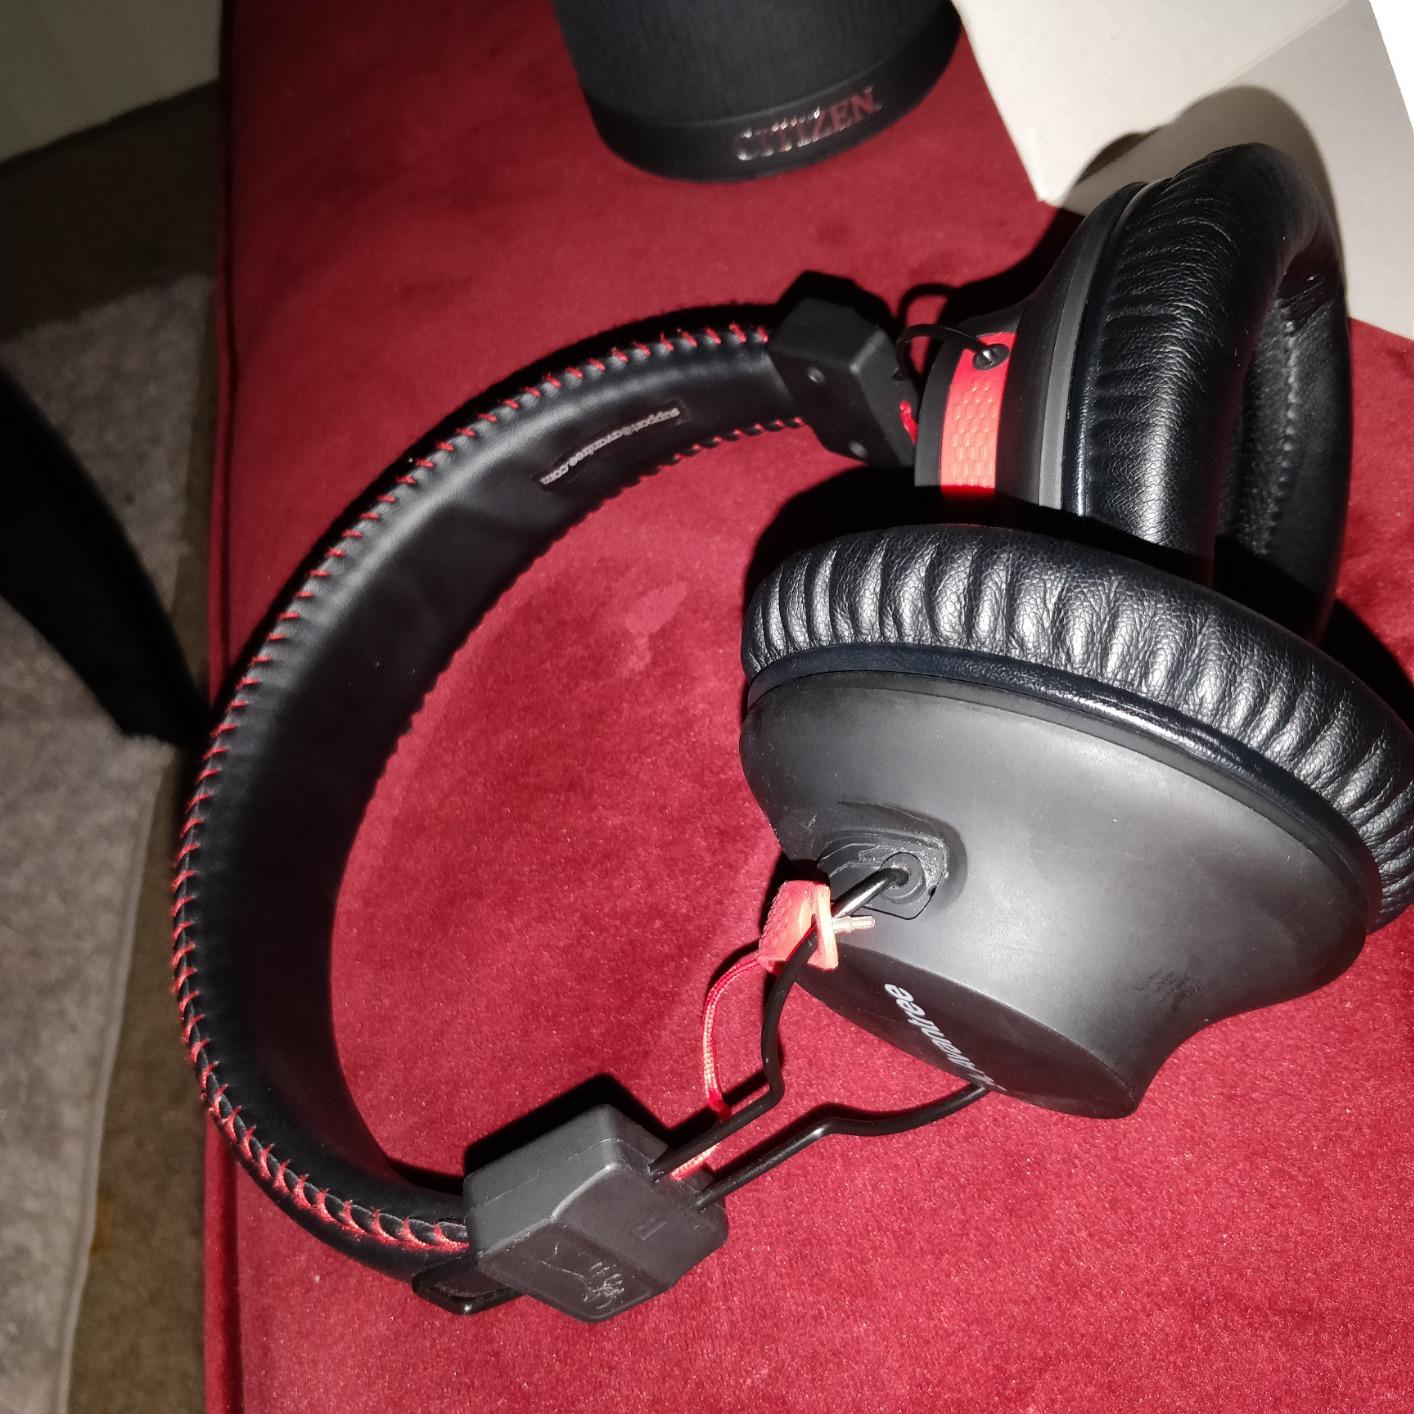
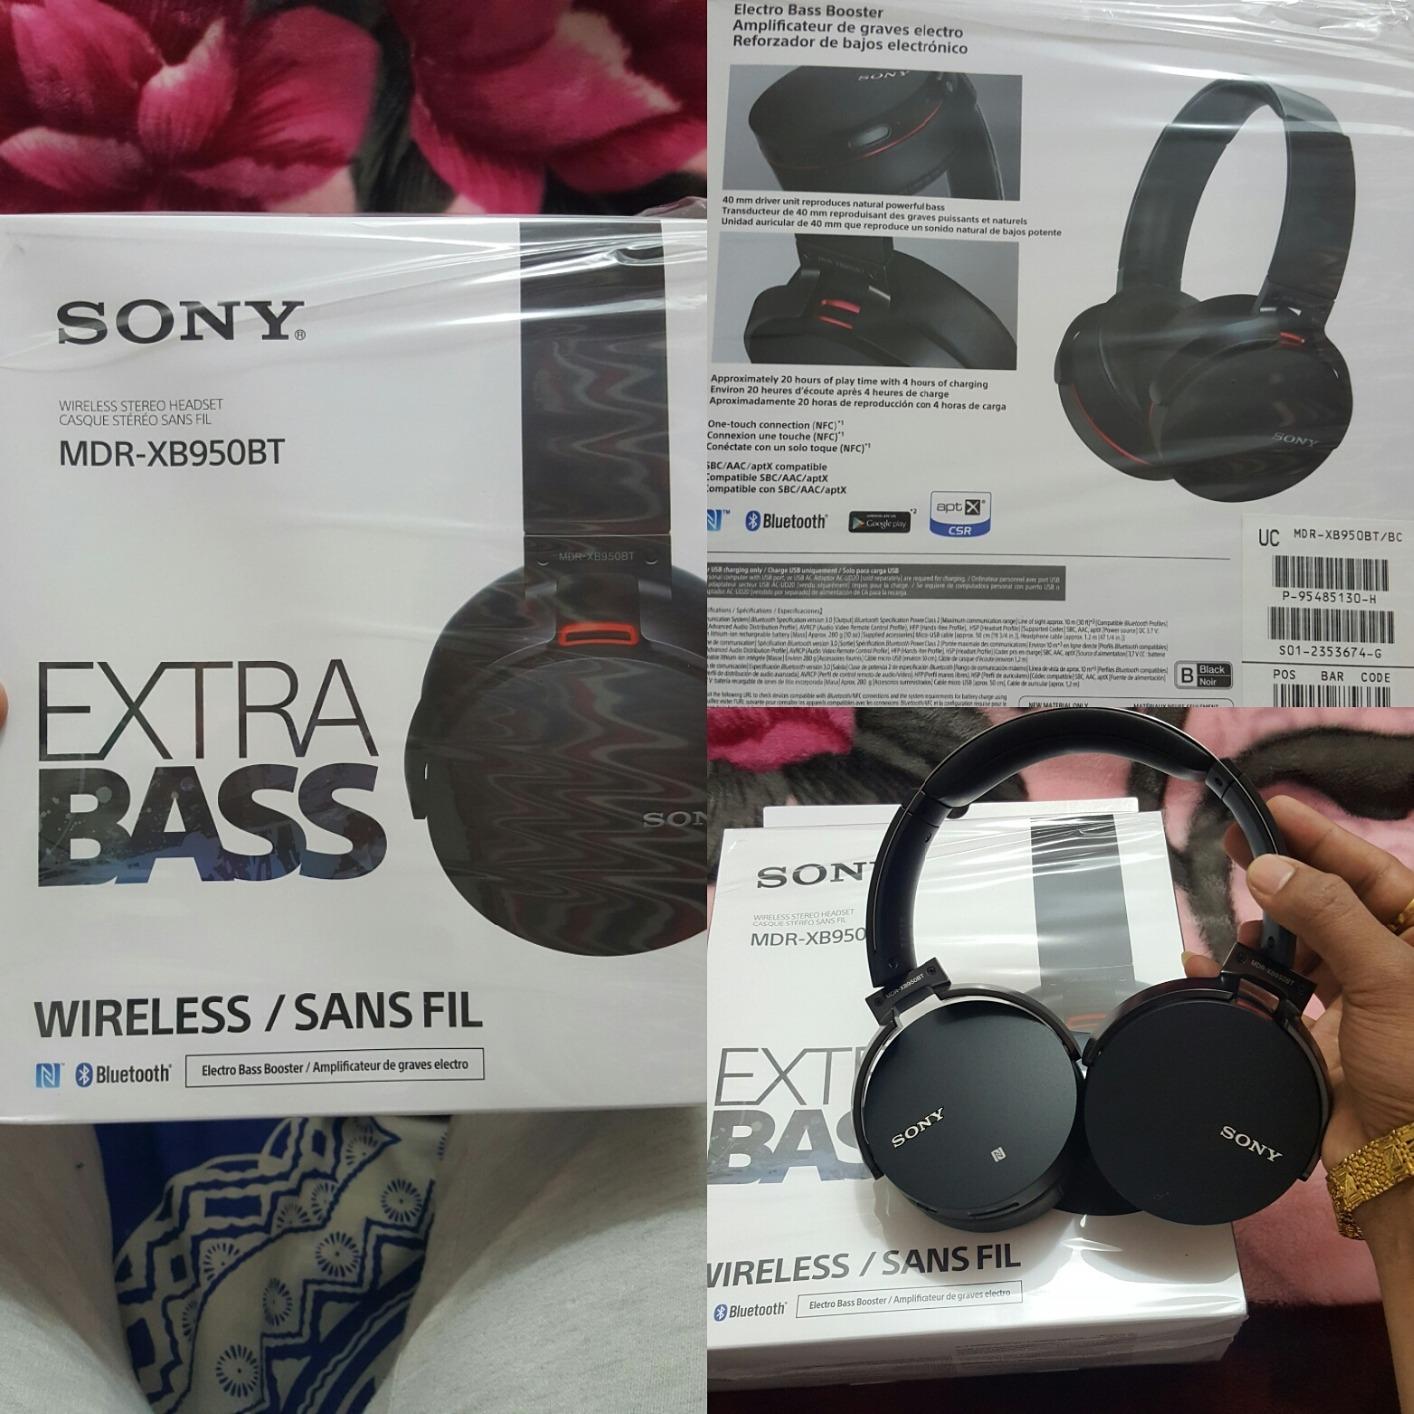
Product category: headphones
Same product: no